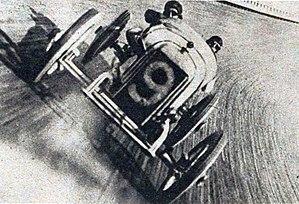
Gaston Chevrolet sur l'autodrome de Los Angeles, quelques instants avant sa collision fatale avec Eddie O'Donnell
Gaston Chevrolet, né le 4 octobre 1892 à Beaune en France et mort le 25 novembre 1920 à Beverly Hills dans l’Etat américain de Californie, est un entrepreneur et pilote automobile suisse et, à partir de 1915, américain.